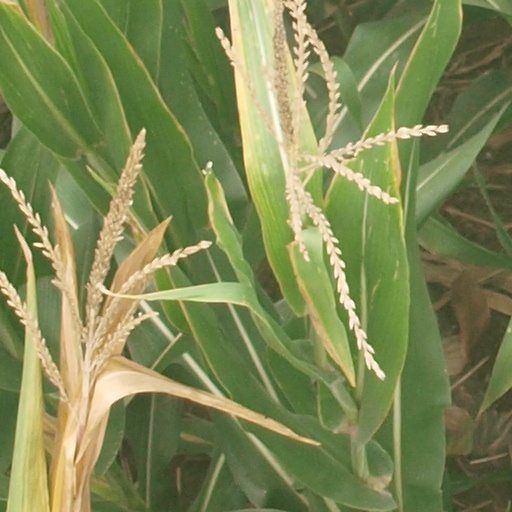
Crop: maize; corn